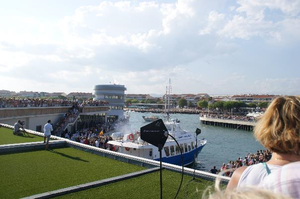
inauguration port
Saint-Raphaël est une commune française située dans le département du Var, en région Provence-Alpes-Côte d'Azur. C’est le chef-lieu du canton de Saint-Raphaël, le siège de la communauté d'agglomération Var Estérel Méditerranée, une station balnéaire et climatique de la Côte d'Azur.